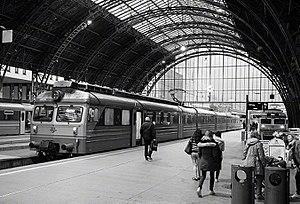
L'Inconnue d'Isdal, est une affaire policière norvégienne non élucidée concernant le cadavre d'une jeune femme non identifiée, retrouvée morte en 1970 dans la vallée de l'Isdalen près de Bergen en Norvège.